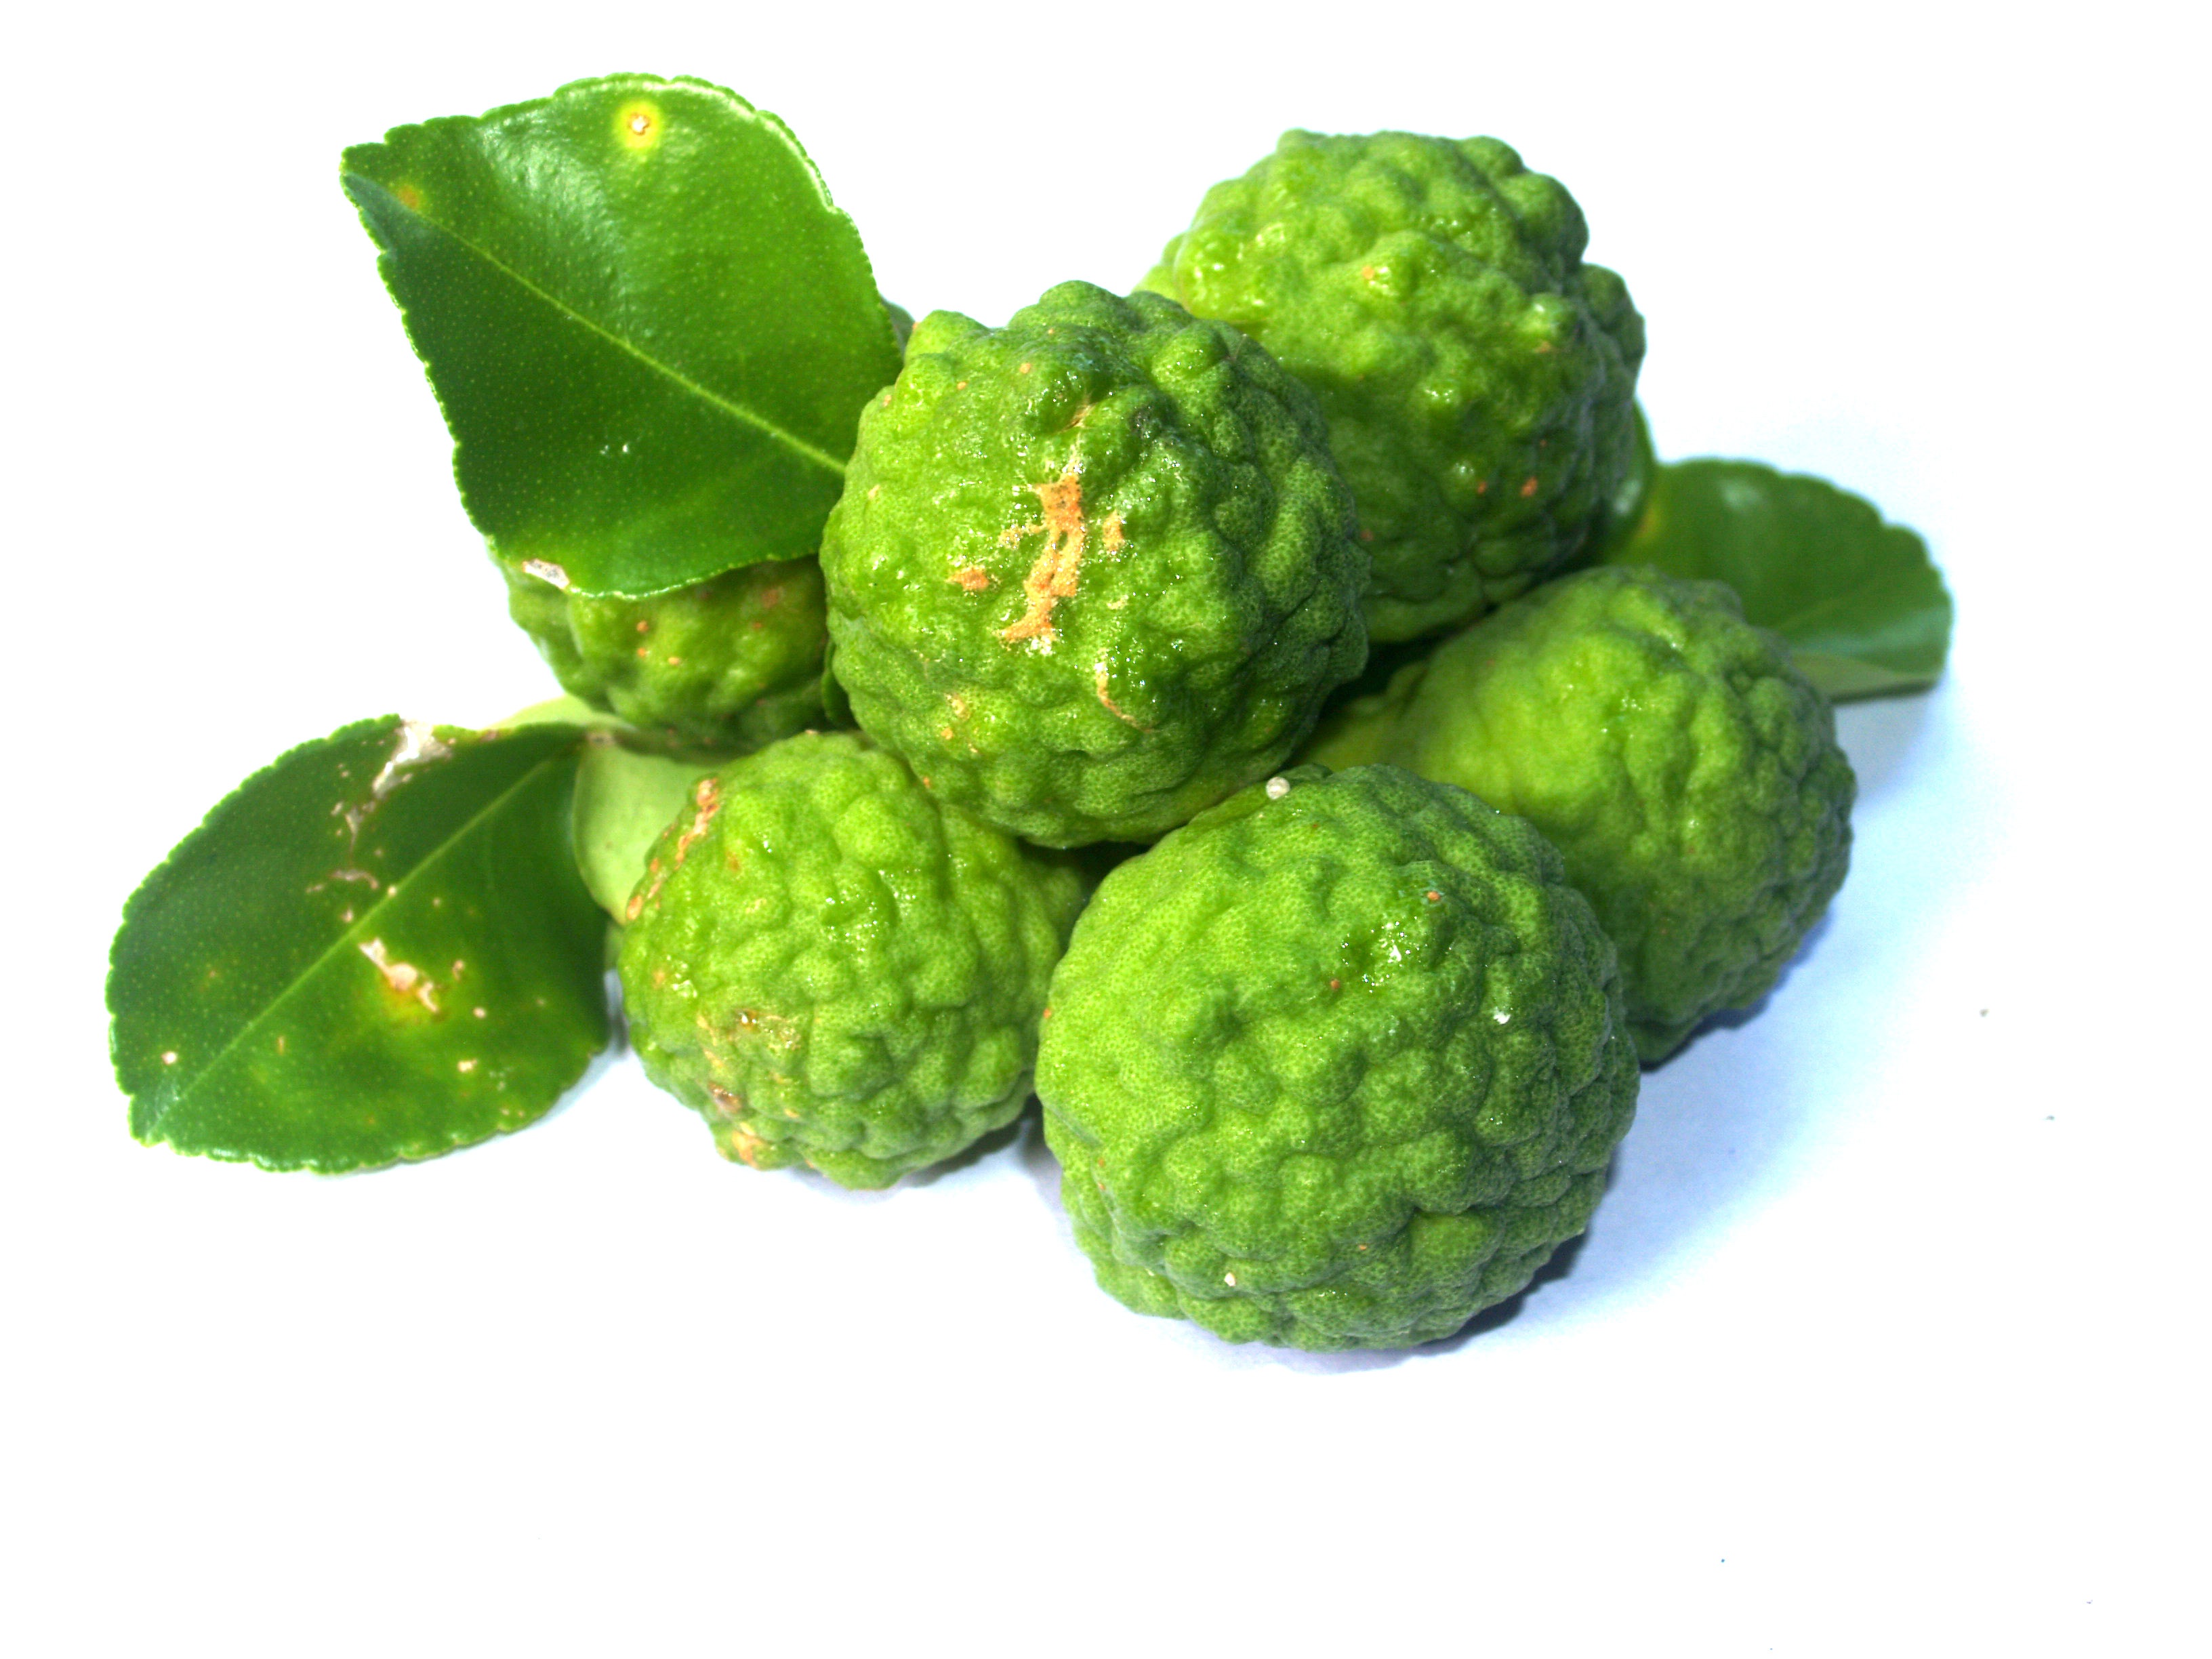
plant, hair, fruit, leaf, isolated, food, green, cooking, ingredient, herb, produce, vegetable, tropical, natural, fresh, asia, ancient, rough, cuisine, lemon, thailand, gourd, lime, raw, thai, organic, citrus, herbal, bergamot, flowering plant, kaffir, land plant